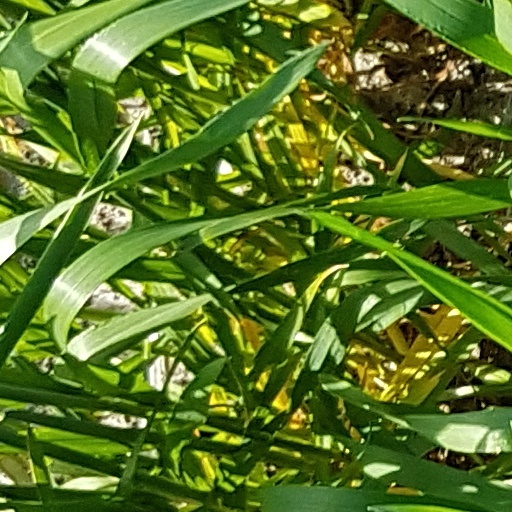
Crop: wheat